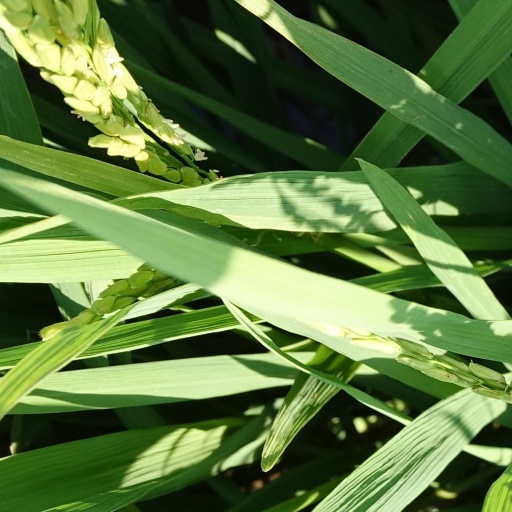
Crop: rice